Chen Chung-wu

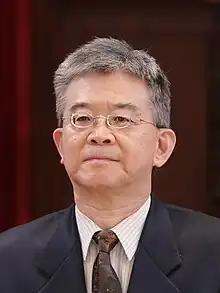
Chen in May 2023

Chen was raised in Tianwei, Changhua County. He earned a bachelor's and master's degree in law at National Taiwan University, then practiced law in Taiwan, specializing in the pursuit of counterfeiters, before completing a Doctor of Law at Paris 1 Panthéon-Sorbonne University. Chen returned to Taiwan and joined the NTU faculty in 1997, then in 2011 was appointed to a distinguished professorship.